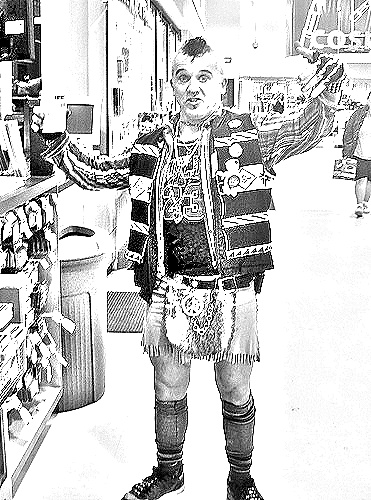
Portrait style: Sketch Portrait